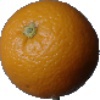
Label: orange